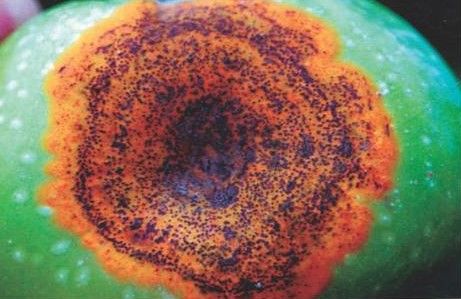
Plant: Apple
Disease: apple rust